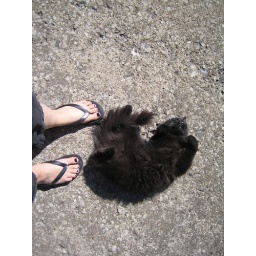
Another pic of the crazy black cat that lives in the three-walled wonder in our backyard.